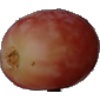
Label: Grape Pink 1